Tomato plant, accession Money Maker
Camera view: horizontal (90 deg, fisheye); turntable rotation: 90 degrees
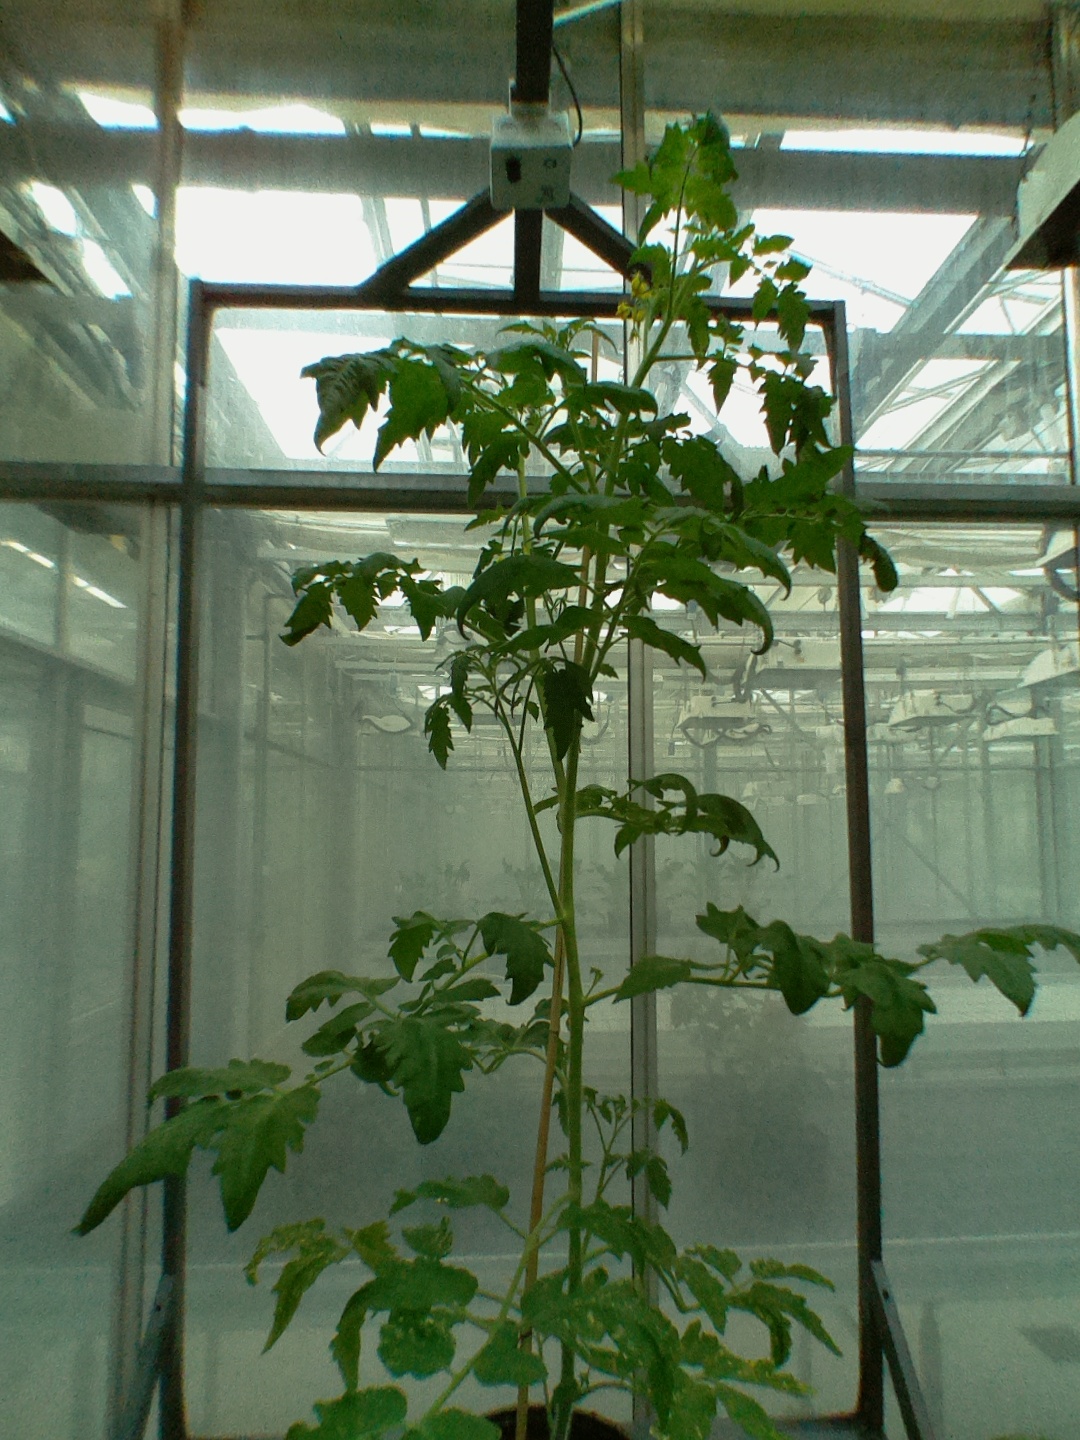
BBCH growth stage 70: Fruits at the main stem or branches visibles